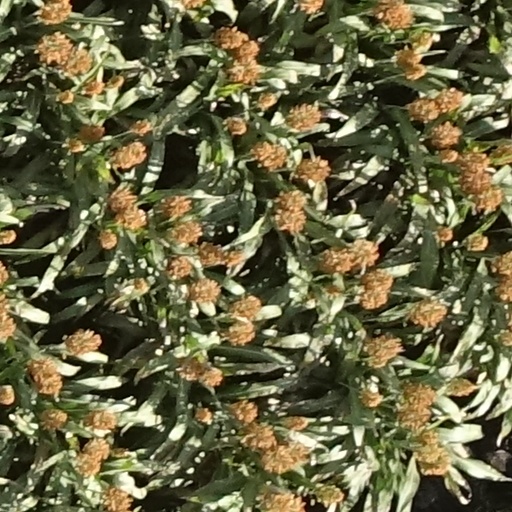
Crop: sorghum